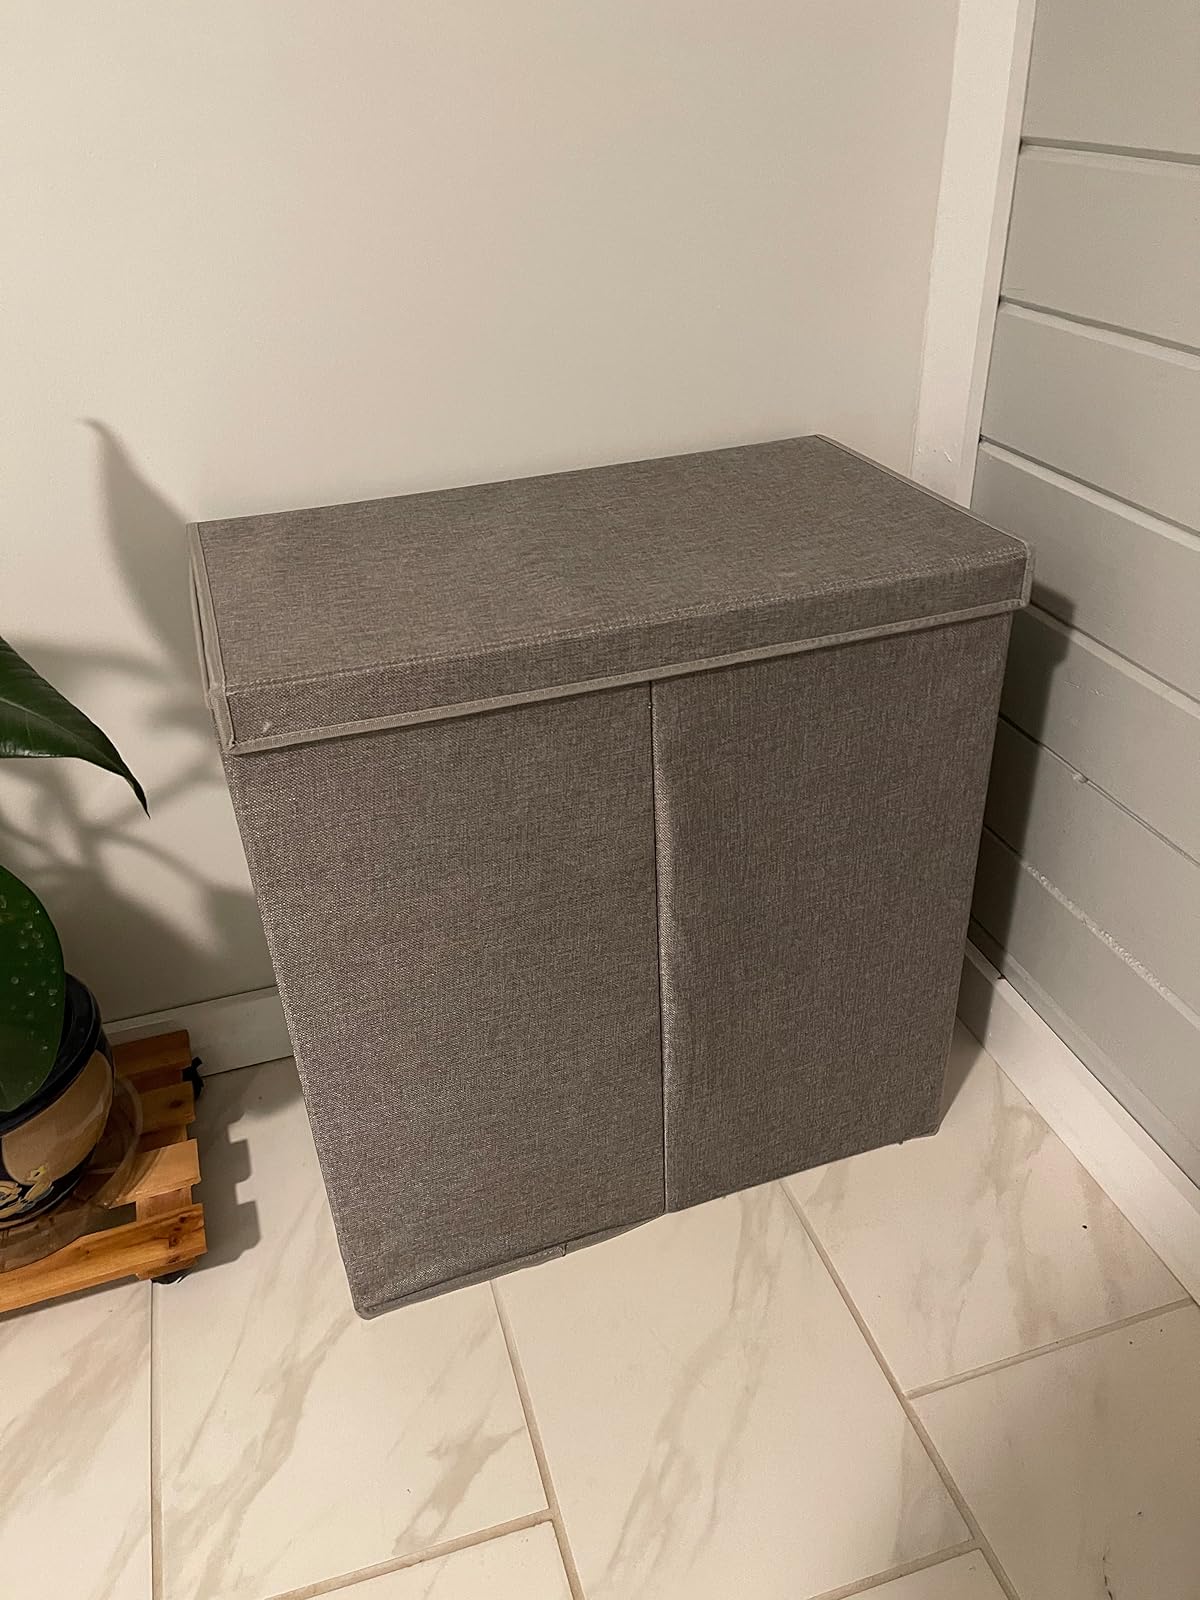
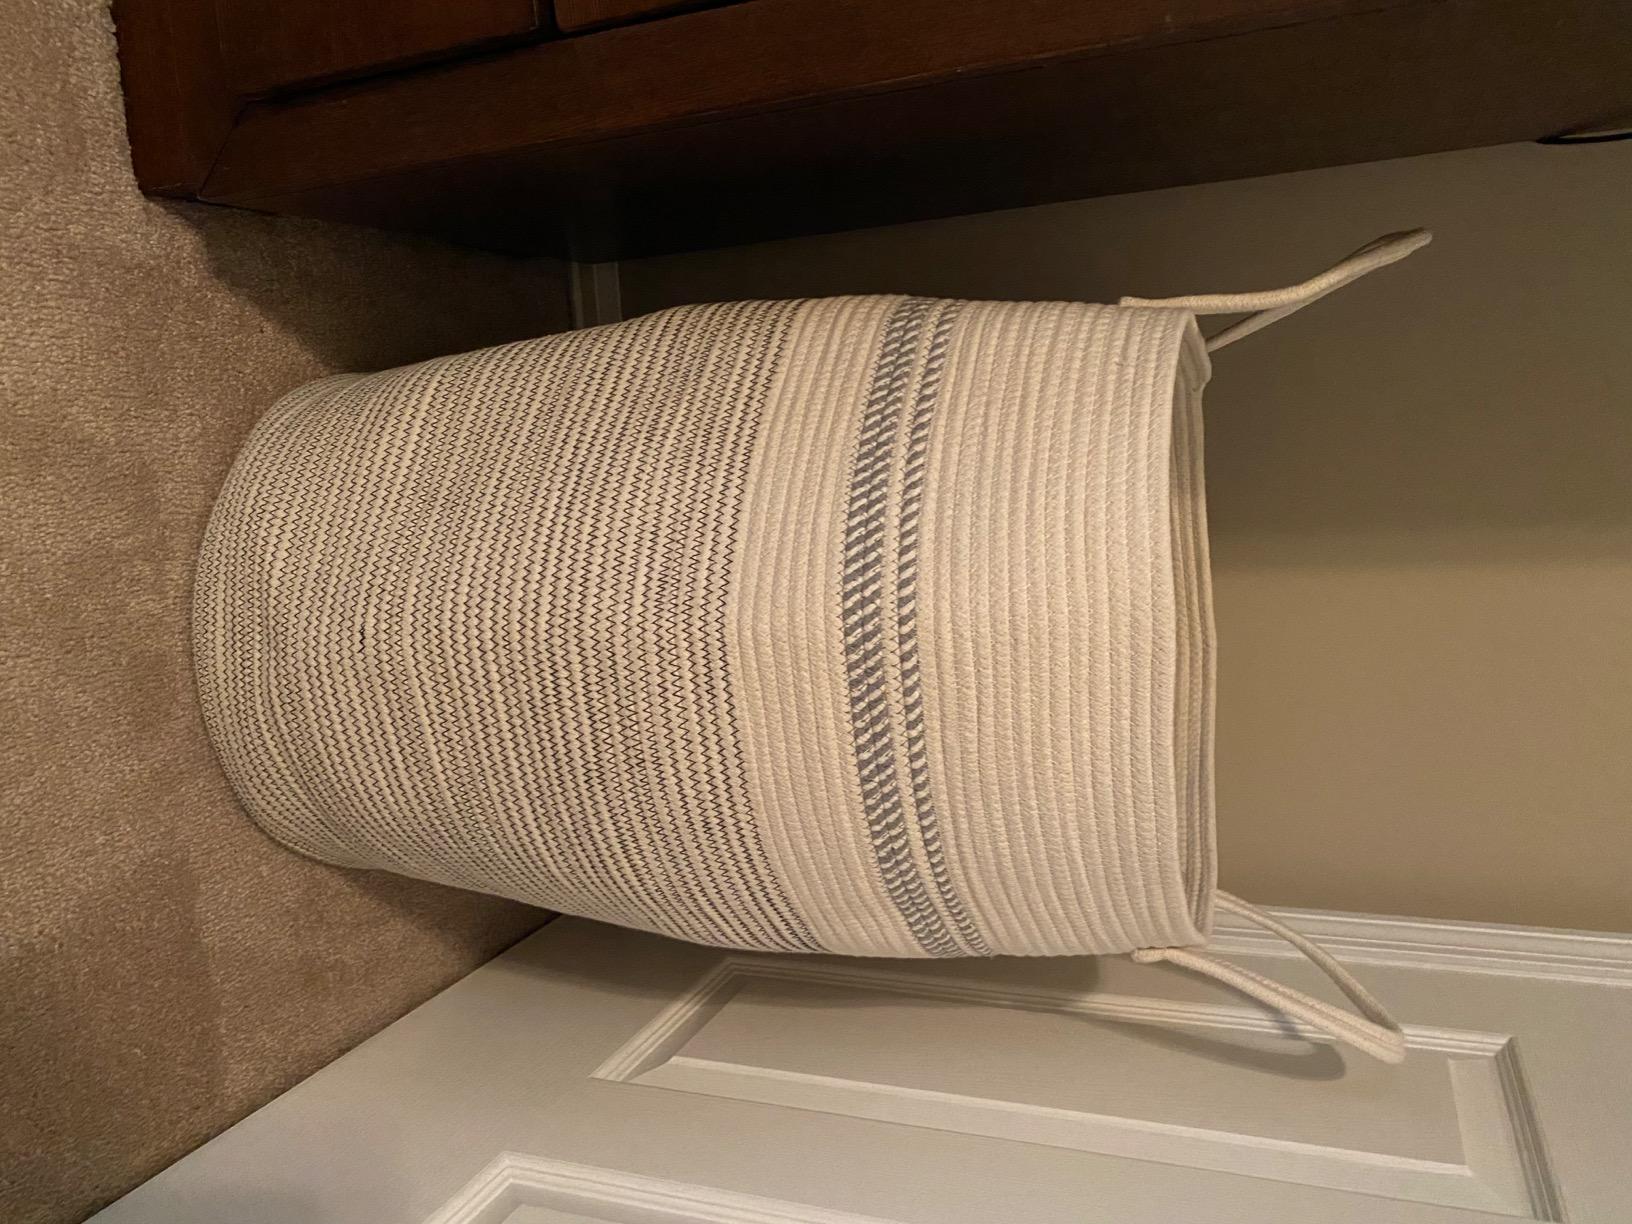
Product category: items_hamper
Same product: no